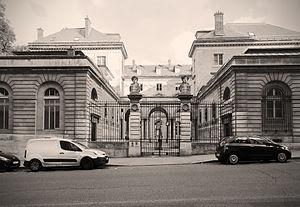
Rue Saint-Jacques (collège de France) - Paris V
Le Collège de France, anciennement nommé Collège royal, est un grand établissement d'enseignement et de recherche, institué par François Iᵉʳ en 1530. Il est situé place Marcelin-Berthelot dans le 5ᵉ arrondissement de Paris, au cœur du Quartier latin.
La rue Saint-Jacques est située sur la rive gauche de la Seine, dans le 5ᵉ arrondissement.